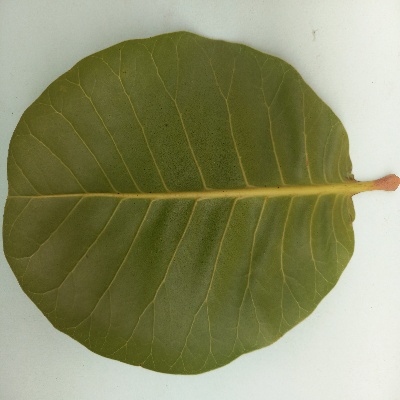
Crop: Cashew
Condition: healthy